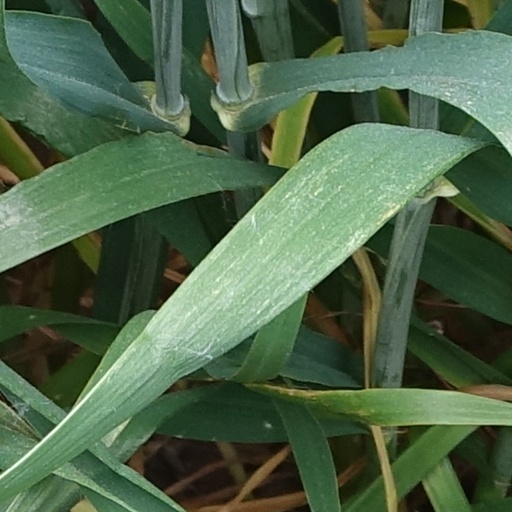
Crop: wheat